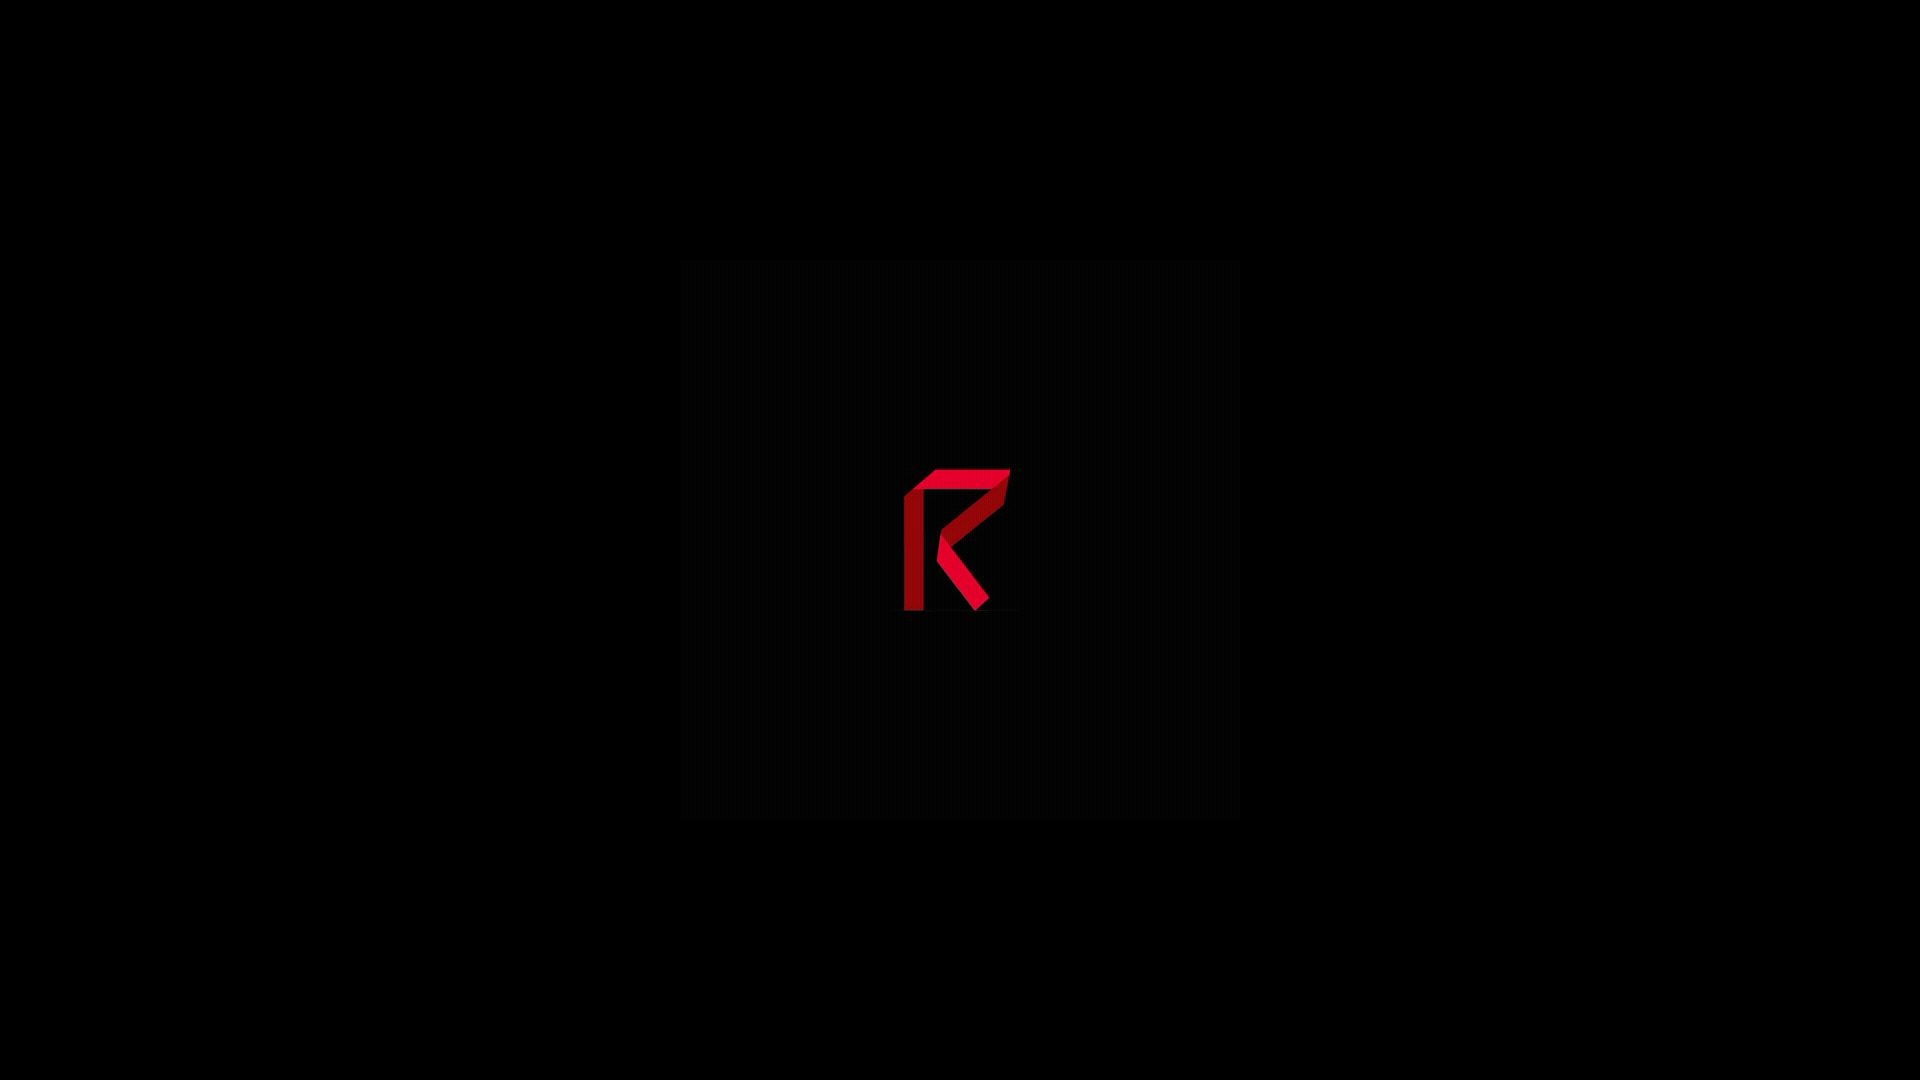
Rinolski
Rinolski offers a dynamic platform where entertainment enthusiasts can explore a variety of content. From classic comedies to gripping series like 'Tulsa King' and 'Squid Game,' Rinolski provides users with a rich selection of shows to enjoy. Each series is accompanied by images and brief descriptions, ensuring viewers have a preview of what's in store. Comprehensive Content Library Rinolski boasts a wide-ranging library, featuring comedy, drama, and thrilling narratives. Shows like 'Tulsa King' depict complex character dynamics, while 'Squid Game' offers intense, strategic gameplay with high stakes. This library caters to diverse tastes, ensuring there's something for everyone. Explore a variety of genres including comedy, drama, and thrillers. Enjoy in-depth summaries and episodic details for series. Discover new favorites with a constantly updated selection. Engaging Visual Experience Each piece of content on Rinolski is presented with high-quality visuals and detailed descriptions, enhancing the viewing experience. The platform's user-friendly interface allows for seamless navigation and discovery. High-quality images accompany every series. Brief descriptions provide context and intrigue. User-friendly interface ensures easy access to content. Dynamic Storytelling Rinolski's featured series are known for their compelling narratives and character development. Whether it's the strategic maneuvers in 'Squid Game' or the emotional depth of 'Tulsa King,' viewers are drawn into captivating stories. Compelling narratives keep viewers engaged. Rich character development adds depth to each series. Strategic and emotional storytelling captures audiences. Overall, Rinolski serves as a comprehensive entertainment hub. With its diverse content offerings and engaging visual experience, it's the go-to platform for those seeking quality entertainment. Dive into Rinolski's world today and discover your next binge-worthy series!
Brand: Oncely
Category: Media > Podcasts & Live Streams > Podcasts